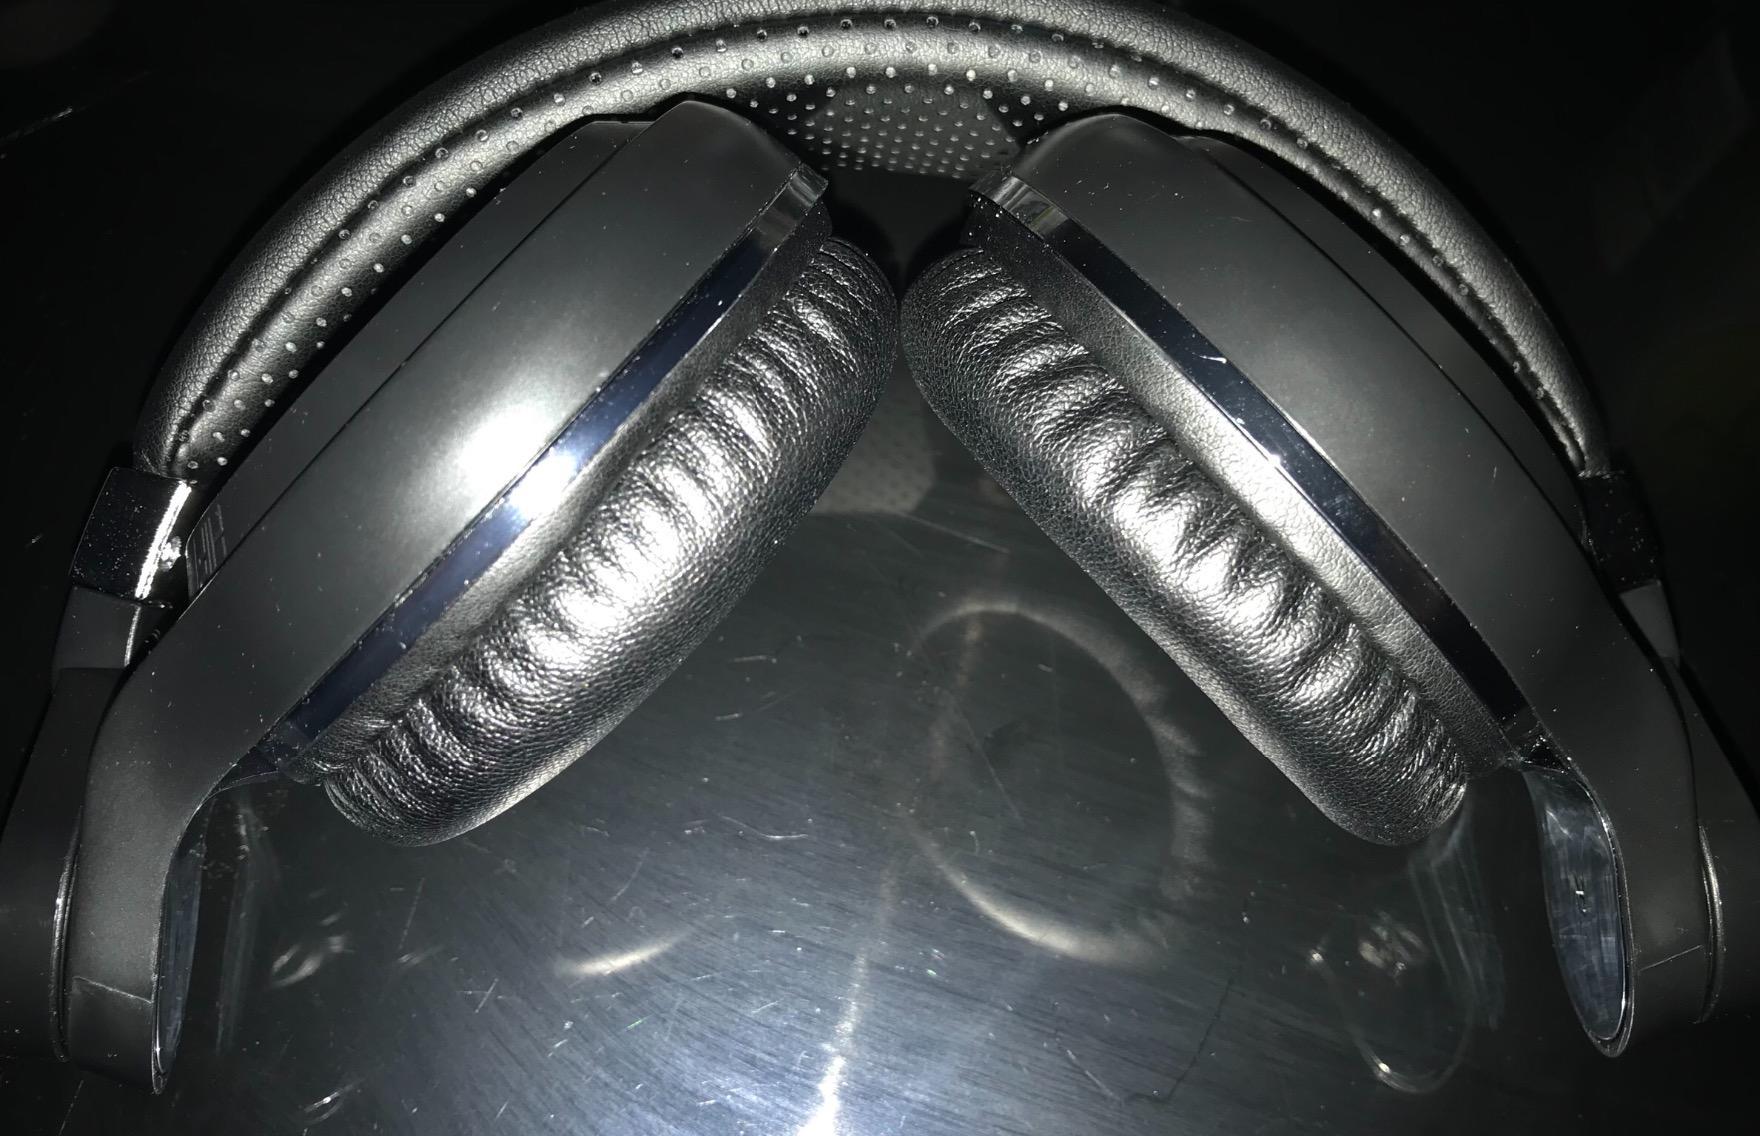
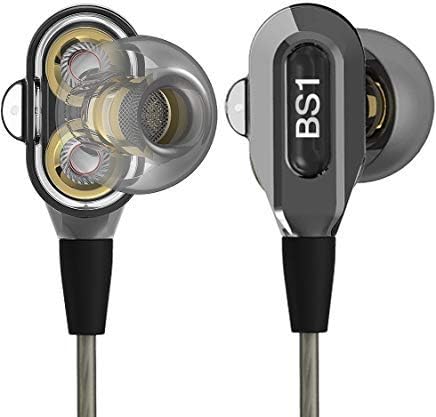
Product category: headphones
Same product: no